Eddie Macon's Run

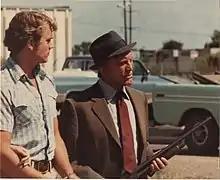
Kirk Douglas (right) holding a gun and John Schneider (left) looking at Douglas, with two light blue trucks in the background, both seen on the set of the movie "Eddie Macon's Run" during its filming in 1983

The film was a star vehicle for John Schneider after he achieved fame in "The Dukes of Hazzard" television show, but Hal Ericson of the All Movie Guide commented, "the title character (John Schneider) takes a back seat during most of the proceedings. Most of the footage is devoted to Eddie's chief nemesis, small-town lawman Marzack (Kirk Douglas)." Ericson concludes the film is a "lively (if pointless) adaptation of James McLendon's novel." Leonard Maltin gave the film two and a half stars out of four, calling it "bumpy."